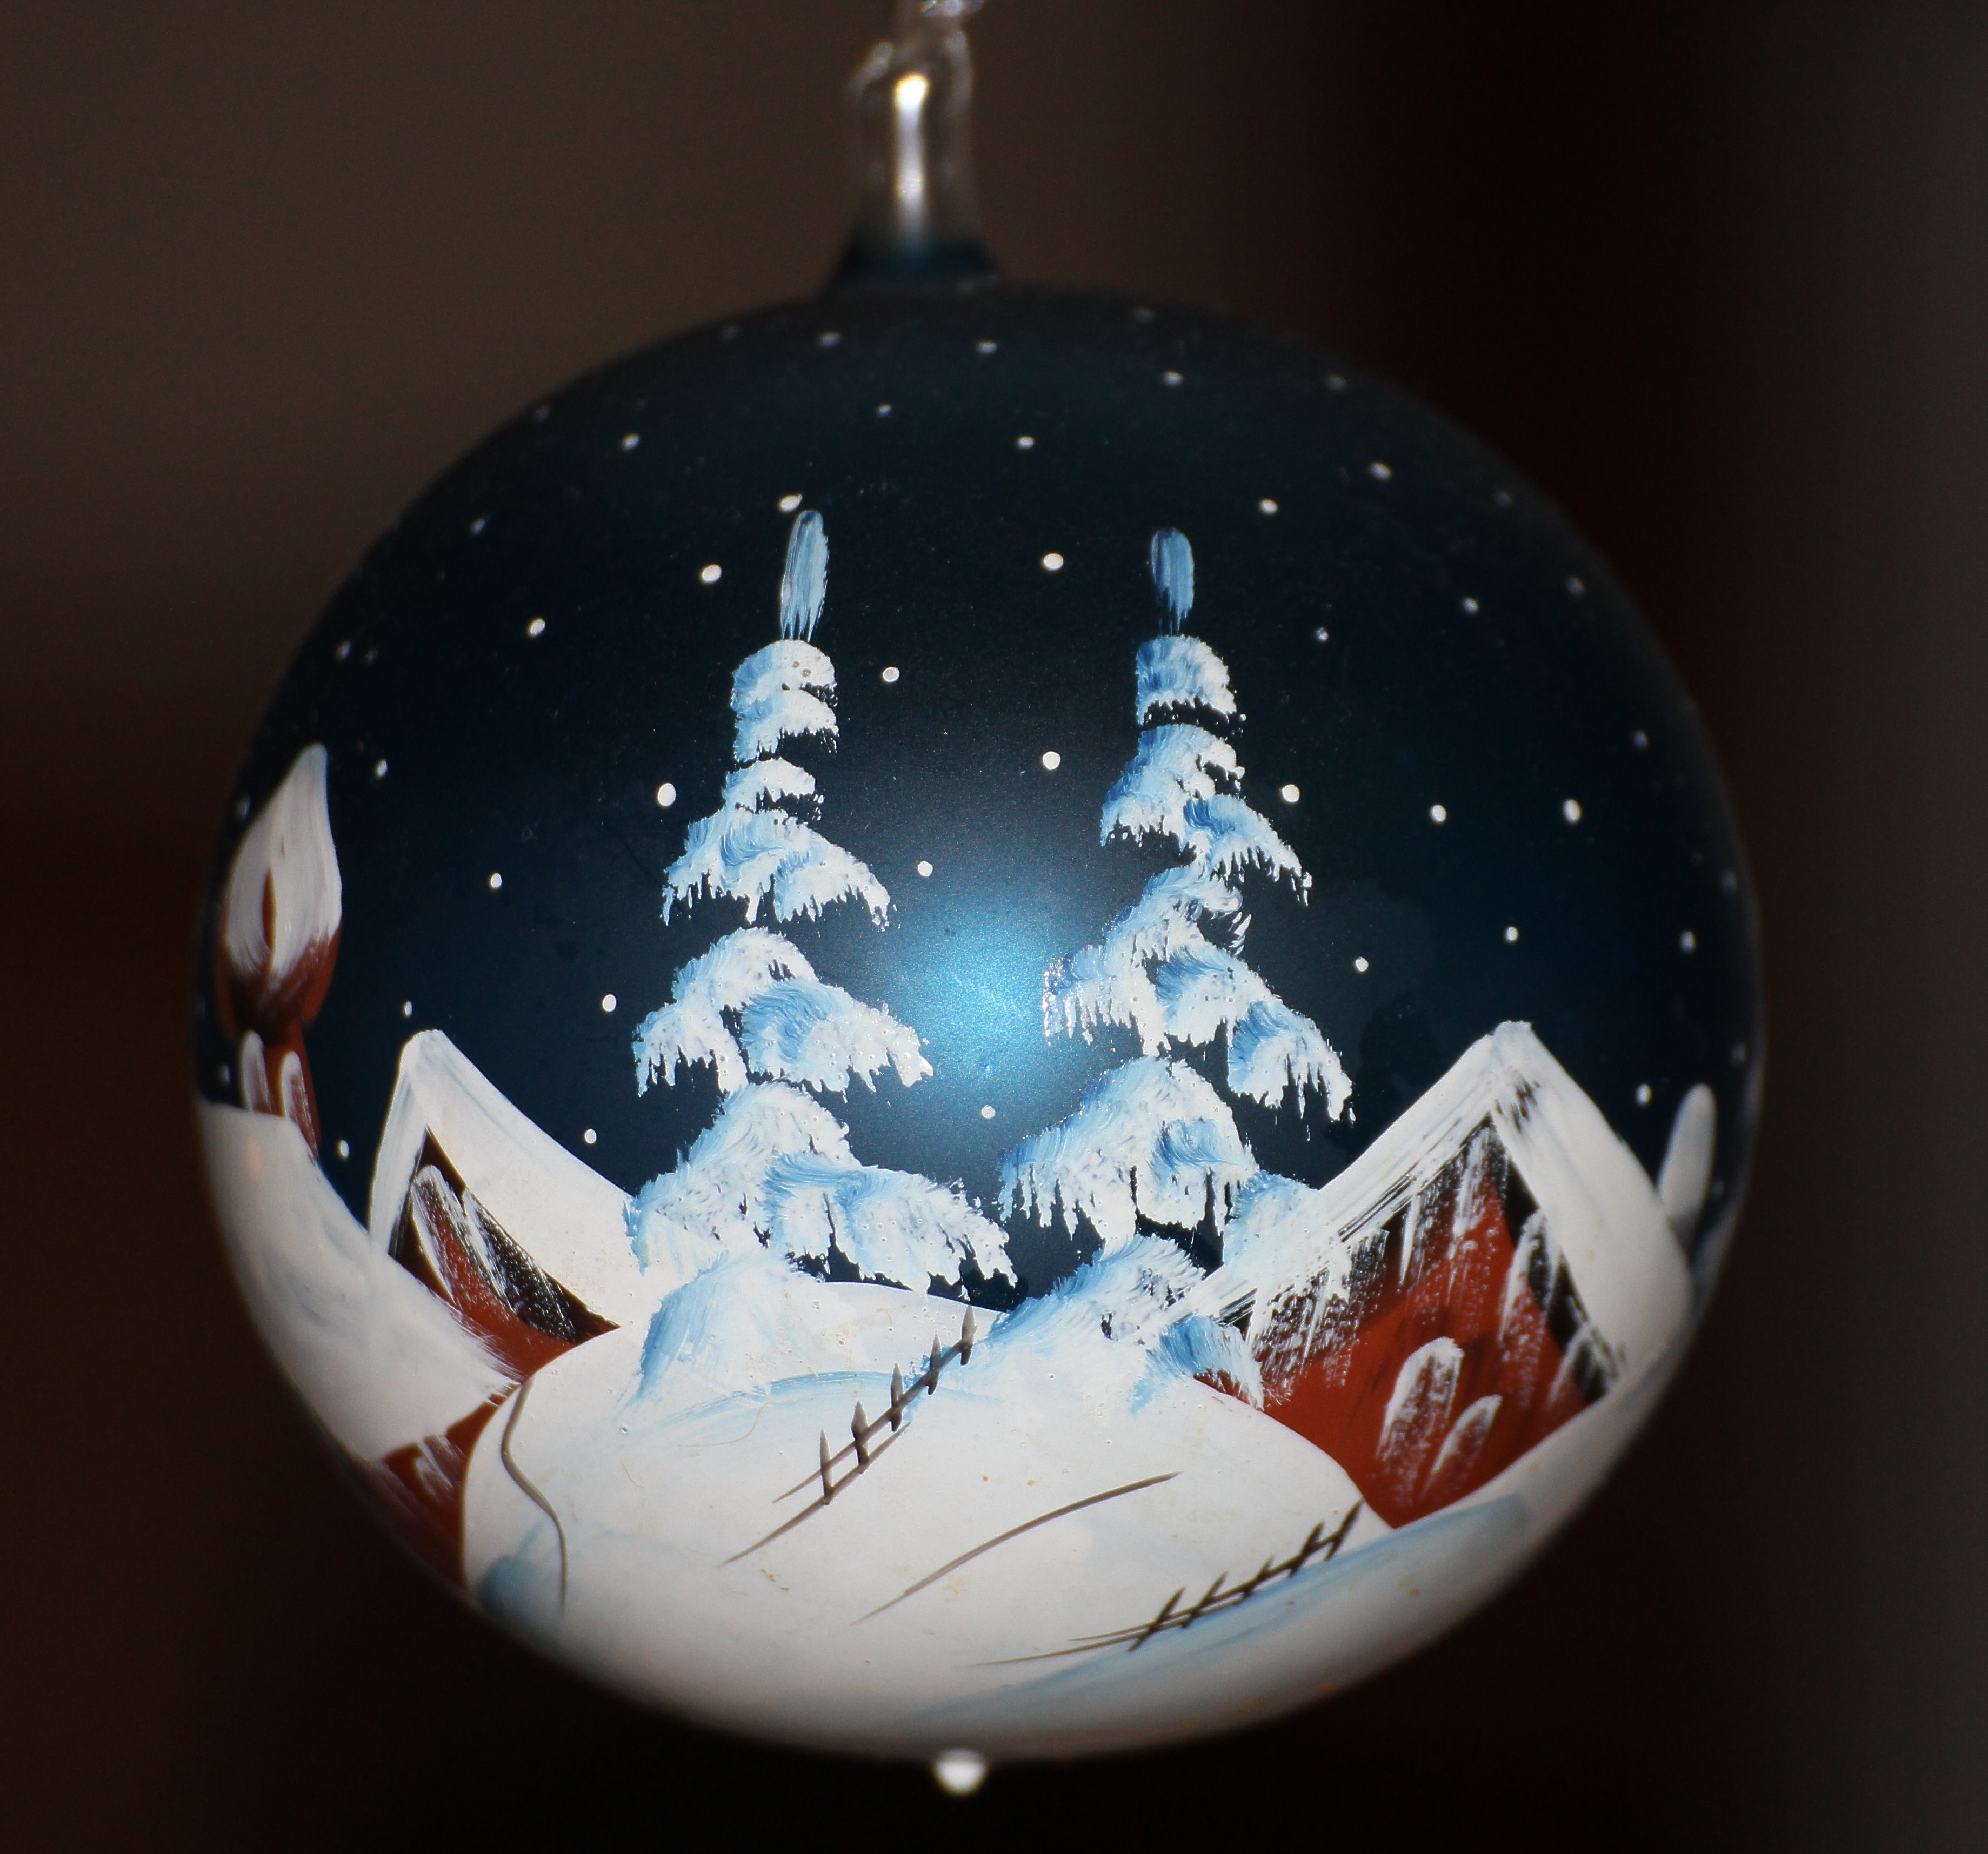
decoration, blue, christmas, globe, christmas ornament, christmas decoration, christmas time, art, earth, ball, sphere, porcelain, christmas bauble, xmas, shape, christmas motif, christmas balls, christmas decorations, weihnachtsbaumschmuck, christmas ornaments, tree decorations